Return yards

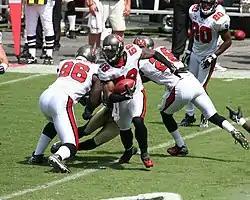
Cato June is shown returning his first regular season interception for the Tampa Bay Buccaneers on September 16, 2007.

Return yards is a gridiron football statistical measure that takes several forms. In American and Canadian football, progress is measured by advancing the football towards the opposing team's goal line. Progress can be made during play by the offensive team by advancing the ball from its point of progress at the start of play known as the line of scrimmage or by the defensive team after taking possession of the football via a change of possession (such as punt, kickoff, interception, punt block, blocked kick or fumble). When the defensive team advances the ball during play after a change in possession, yardage is credited from the point of the change of possession. Return specialists are commonly monitored statistically for their totals and averages. However, other types of return yardage such as interception return yards are also measured because the point on the field where a change in possession occurs is marked.